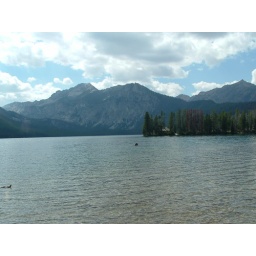
A lake in the Sawtooth mountain of Idaho